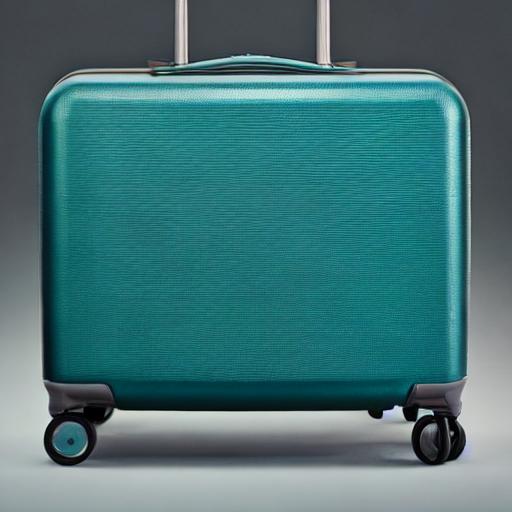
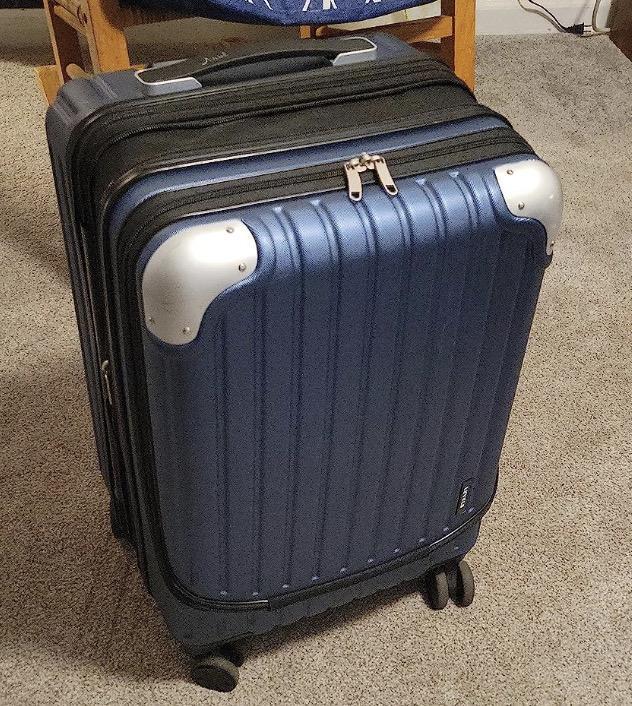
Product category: items_tea
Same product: no